Fall River Railroad (1846)

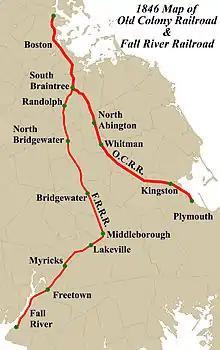
Map of Fall River Railroad in 1846

The Fall River Railroad was a railroad that ran between Fall River and Braintree, Massachusetts, United States. It was formed in 1845 as a merger between three railroads, which opened in phases in 1845 and 1846. The railroad merged into the Old Colony and Fall River Railroad in 1854.